John Frydrych Farmstead

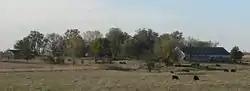

The John Frydrych Farmstead is a farmstead located in Tyndall, South Dakota, United States. It was added to the National Register of Historic Places on July 6, 1987, as part of a "Thematic Nomination of Czech Folk Architecture of Southeastern South Dakota".